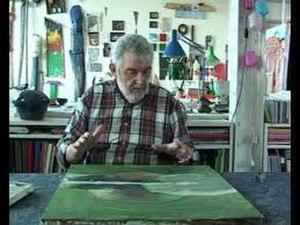
dans son atelier
Jean-Pierre Vielfaure est un artiste peintre et graveur français de l'École de Paris, également cinéaste, né à Alger le 9 juin 1930, mort à Ivry-sur-Seine le 27 avril 2015.